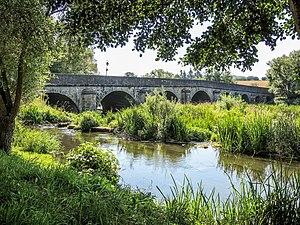
Pont sur le Madon. Xirocourt. Meurthe-et-Moselle
Xirocourt est une commune française située dans le département de Meurthe-et-Moselle en région Grand Est, à environ 35 km au sud de Nancy, dans un terroir appelé Saintois au pied de la colline de Sion-Vaudémont.